Barg Music

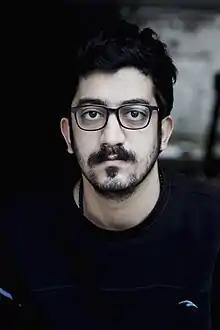
Mehdi Rajabian, the founder of Barg Music

Barg Music (Persian : برگ موزیک an acronym for بنیاد رسمی گزارش موسیقی : Official Foundation for Music Reports) was an Iranian website and music publisher. It was founded in 2007 by the composer and setar player Mehdi Rajabian, who also ran the company. The website was in English and Persian and played a significant role in producing and publishing alternative music in Persian.